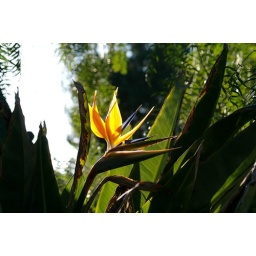
A bird of paradise flower caught in sunlight.